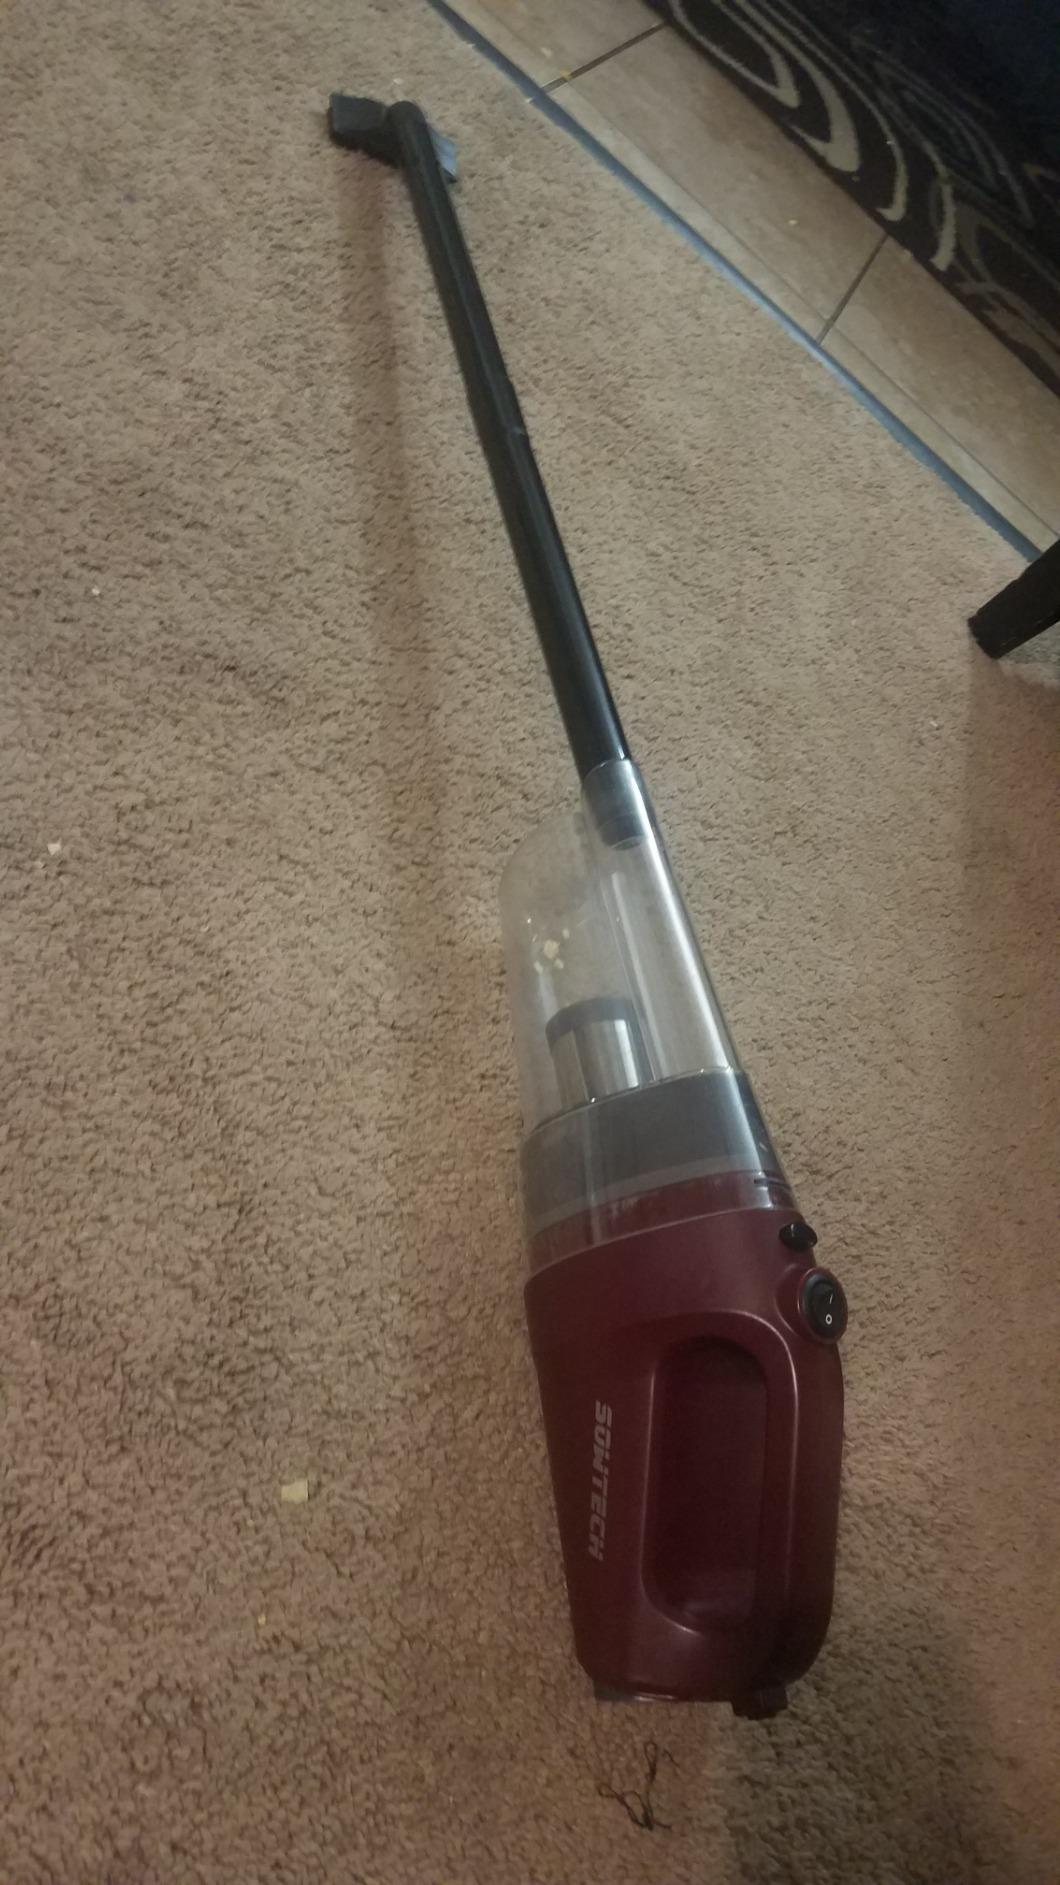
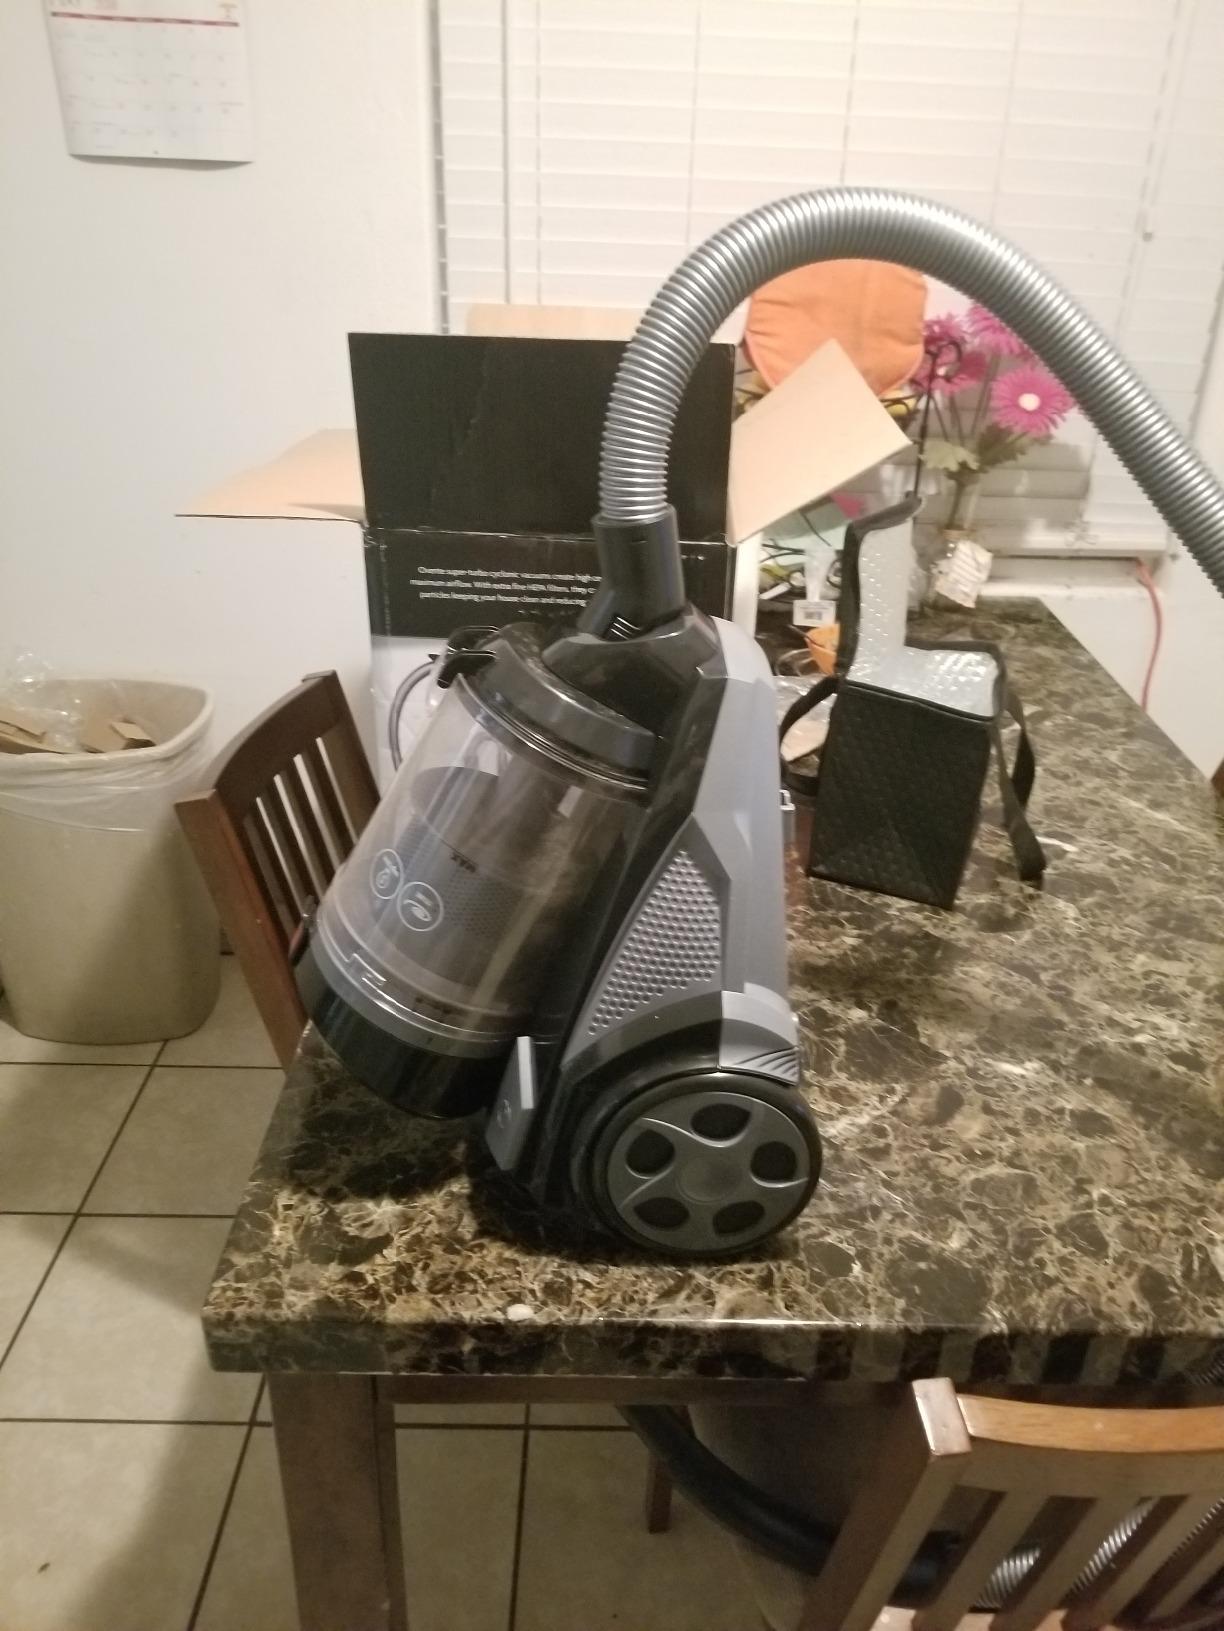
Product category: items_vacuum
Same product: no